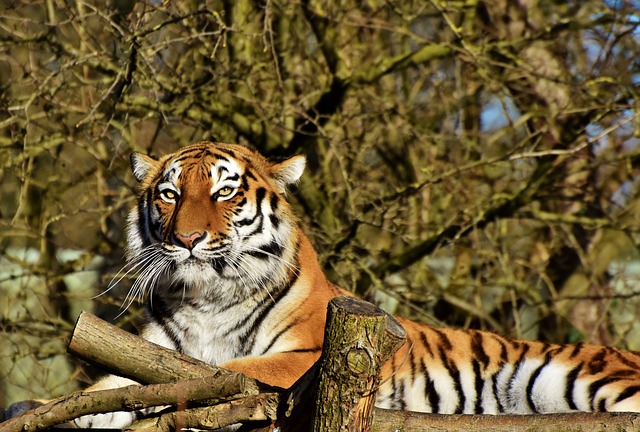
Label: cat